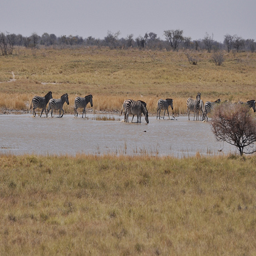
A herd of zebra in a grassy field.
A lot of animals that are by some water.
A group of zebra drinking at a water hole on dry planes.
Many Zebras are standing together in the water.
A group of zebras gather at a watering hole.